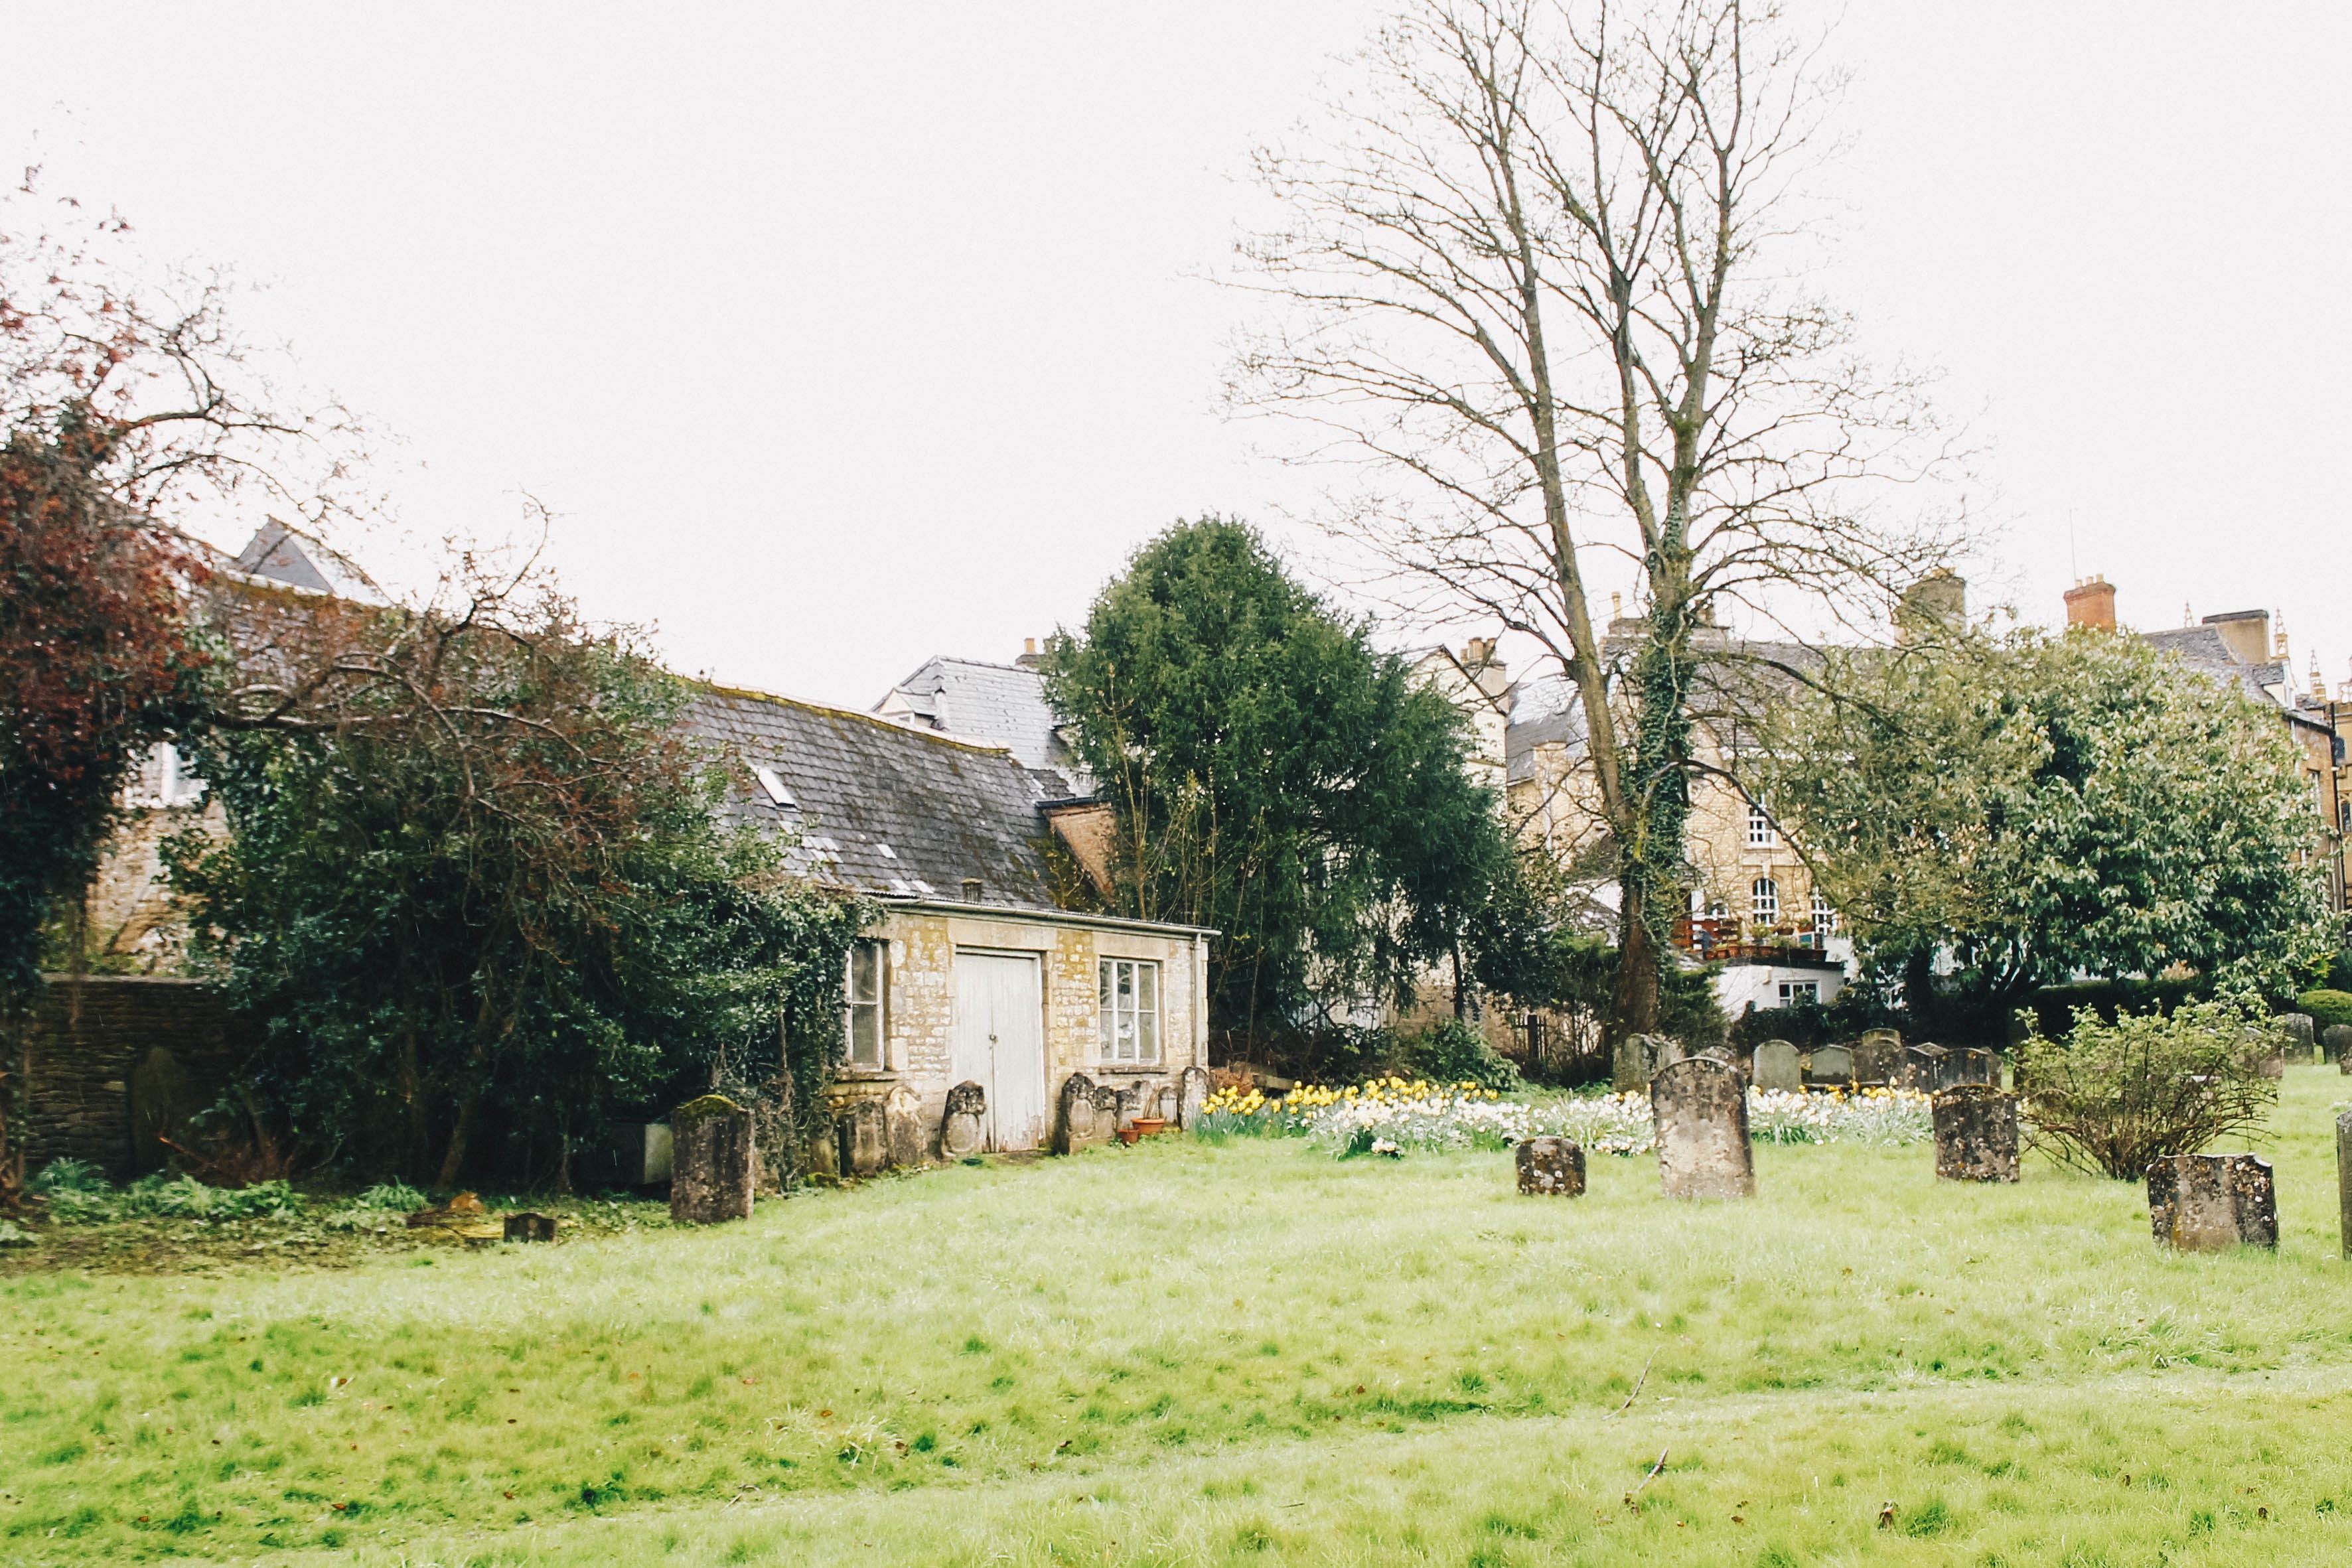
tree, farm, house, building, home, village, cottage, property, estate, neighbourhood, rural area, residential area, human settlement